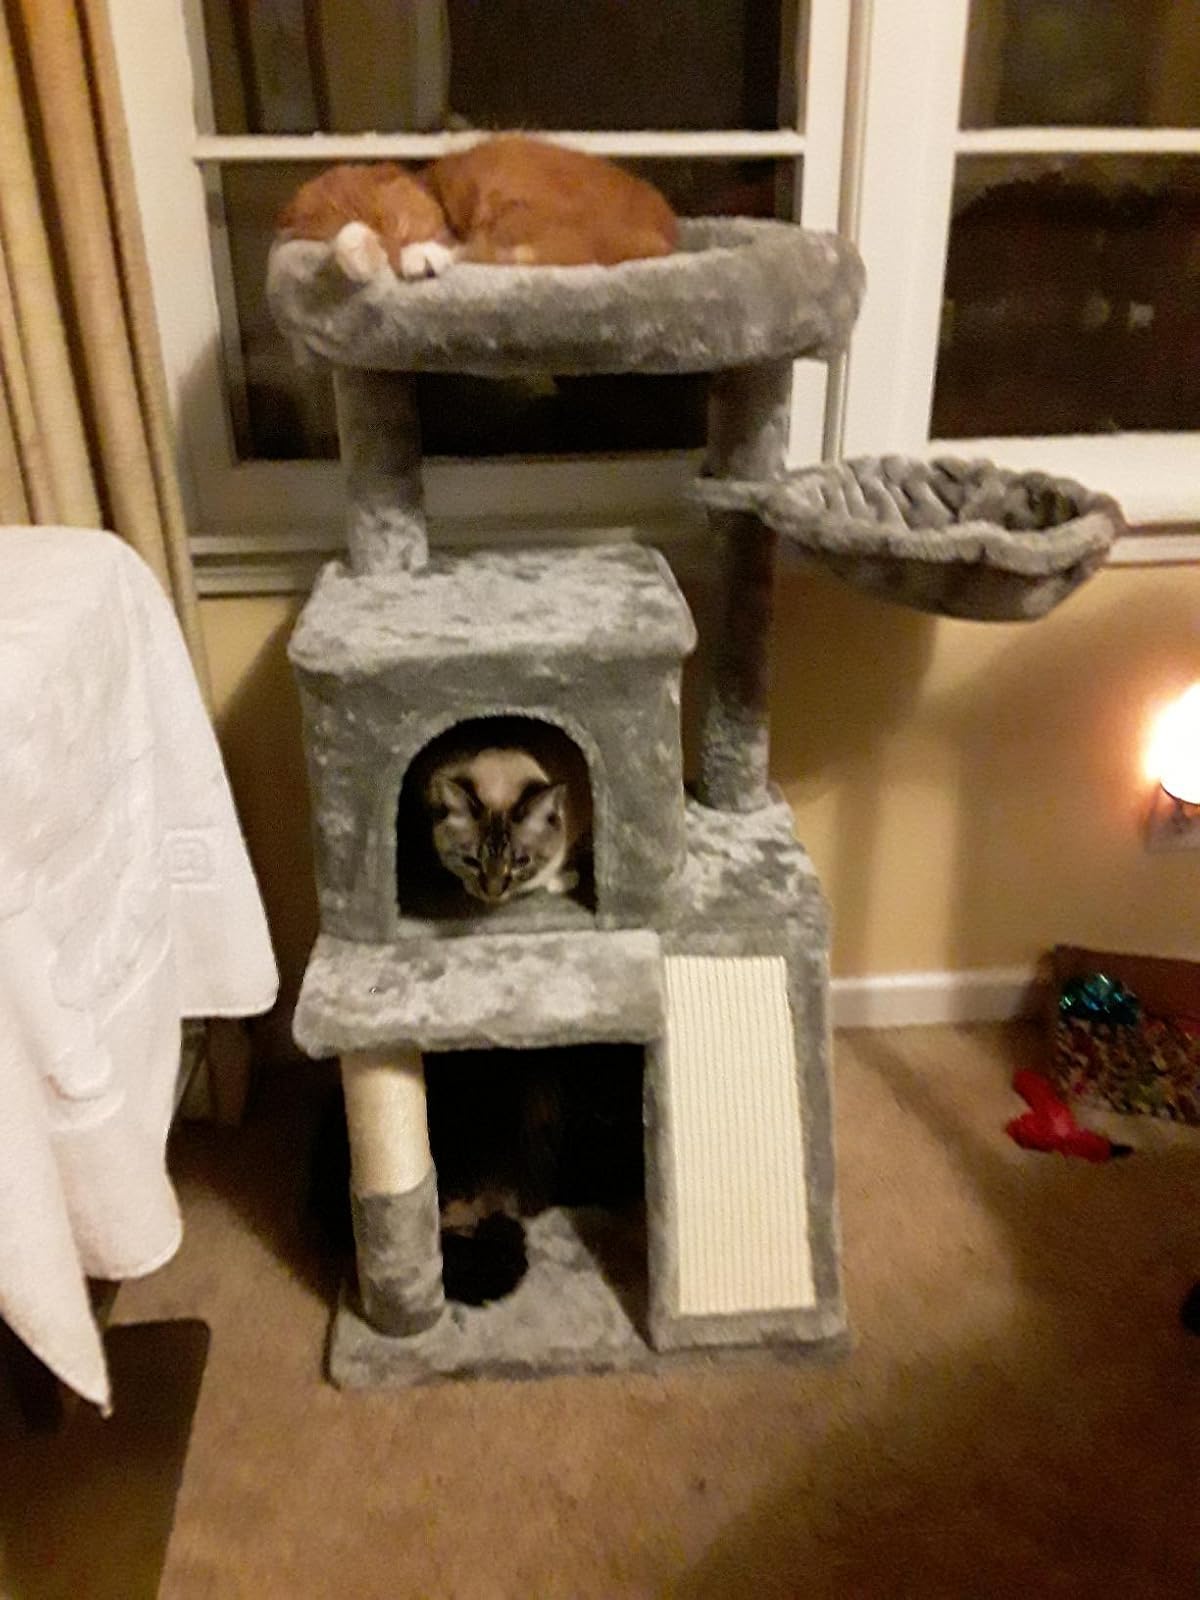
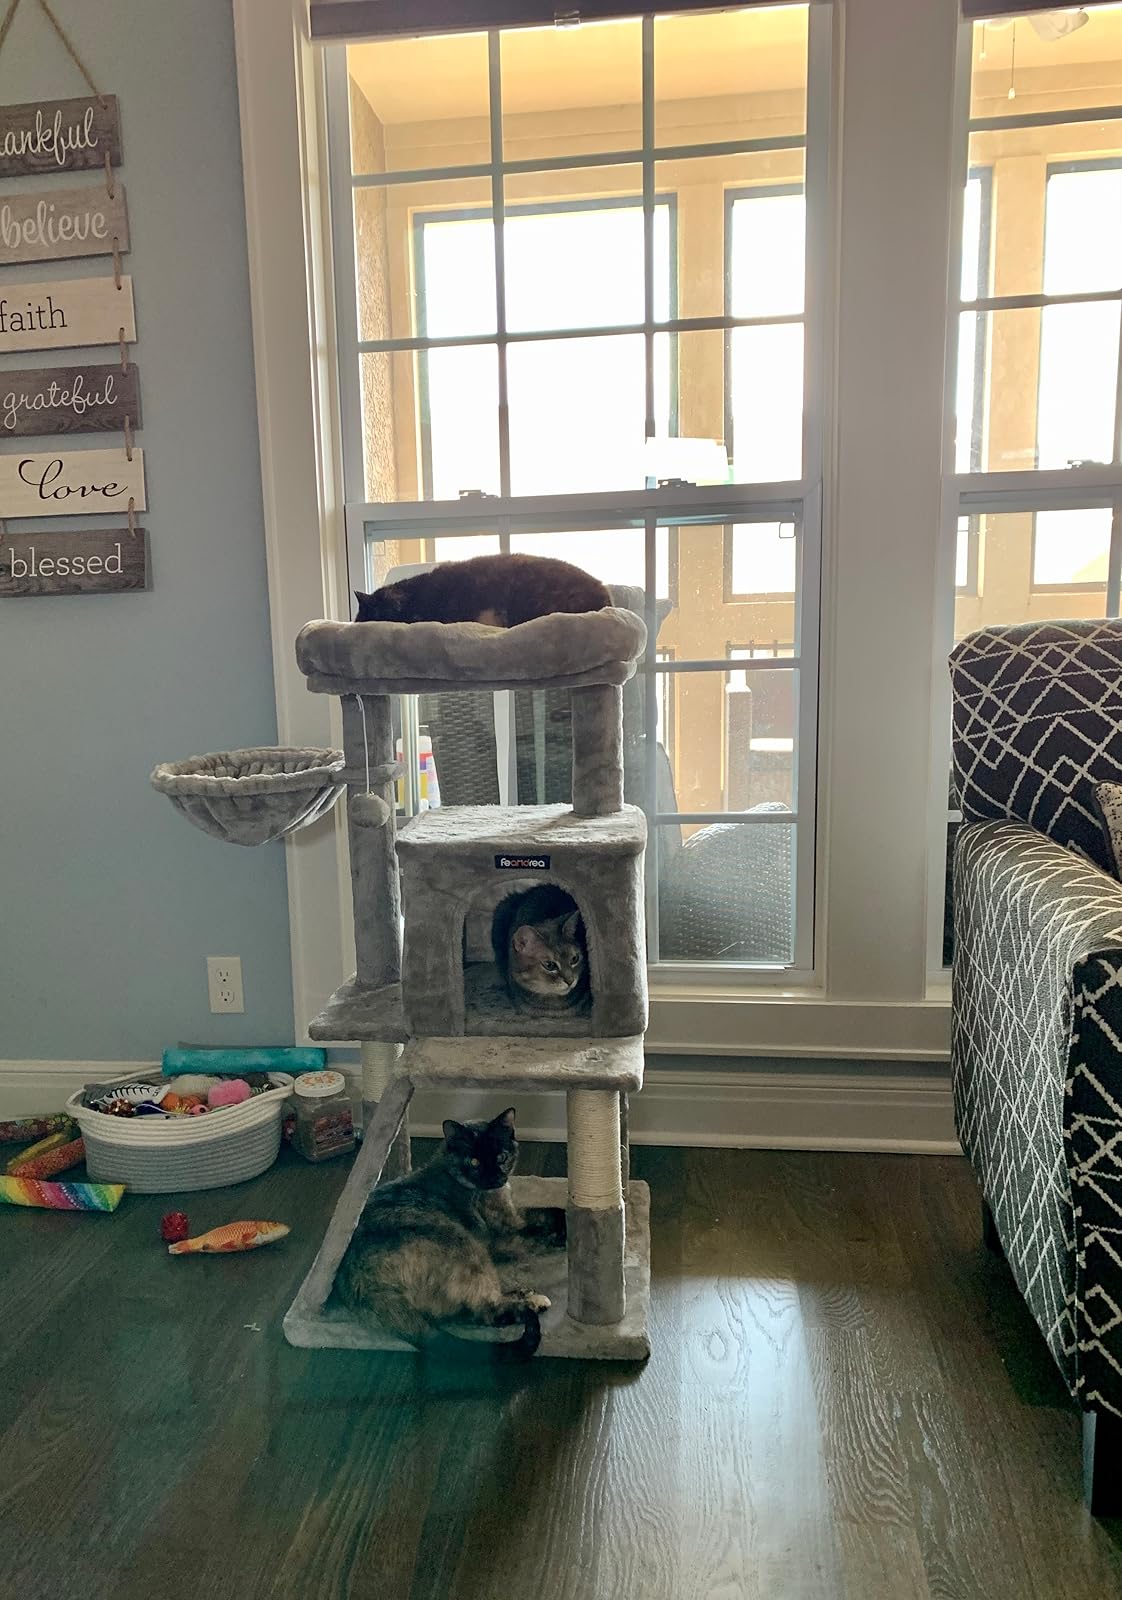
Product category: items_cat tree
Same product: yes